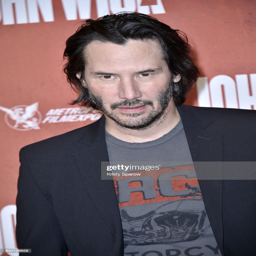
actor attends the paris premiere .